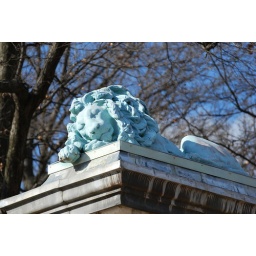
lion statue in tower grove park at the grand entrance